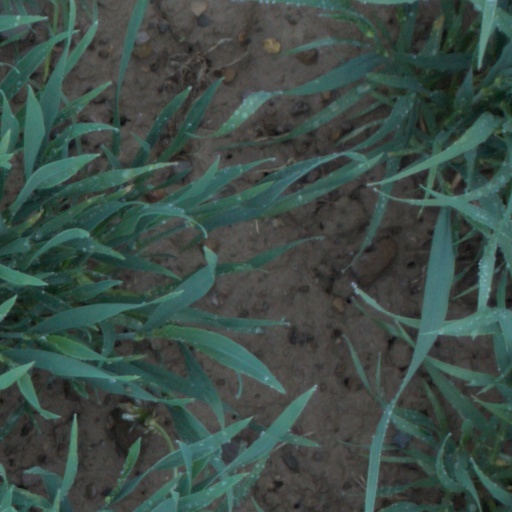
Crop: wheat